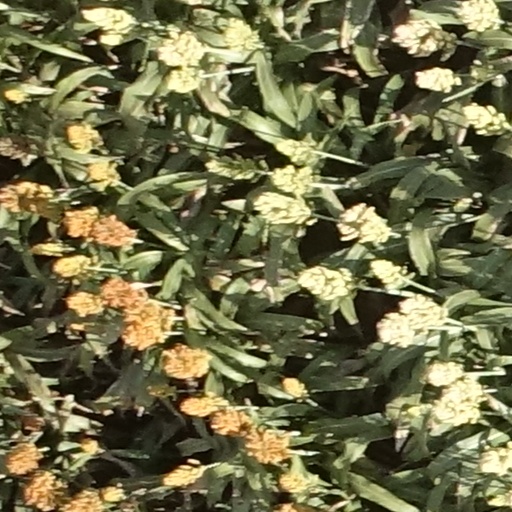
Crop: sorghum